Choirbook

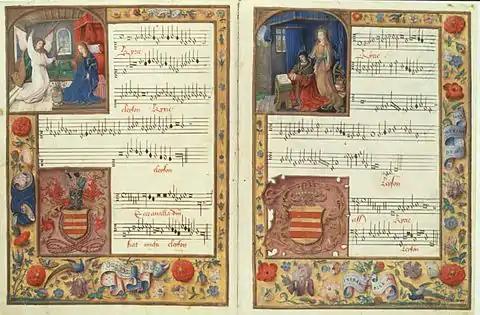
One opening (fol. 19v-20r) of the Chigi codex, showing the Kyrie of Ockeghem's "Missa Ecce ancilla Domini". Cantus and tenor are on the left page, contratenor and bassus on right.

A choirbook is a large format manuscript used by choirs in churches or cathedrals during the Middle Ages and Renaissance. The book is large enough for the entire choir to read from one book and may contain either monophonic gregorian chant or polyphony, with voice parts laid out individually across an opening's facing pages.